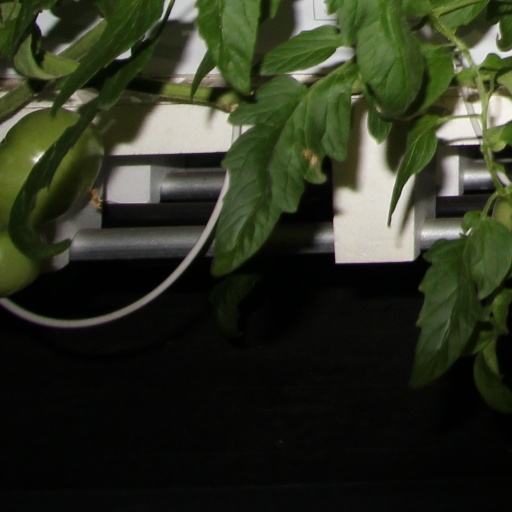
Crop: tomato